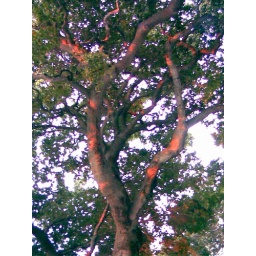
enormous oak tree outside my old apartment lit by a very red sunset, last weekend there